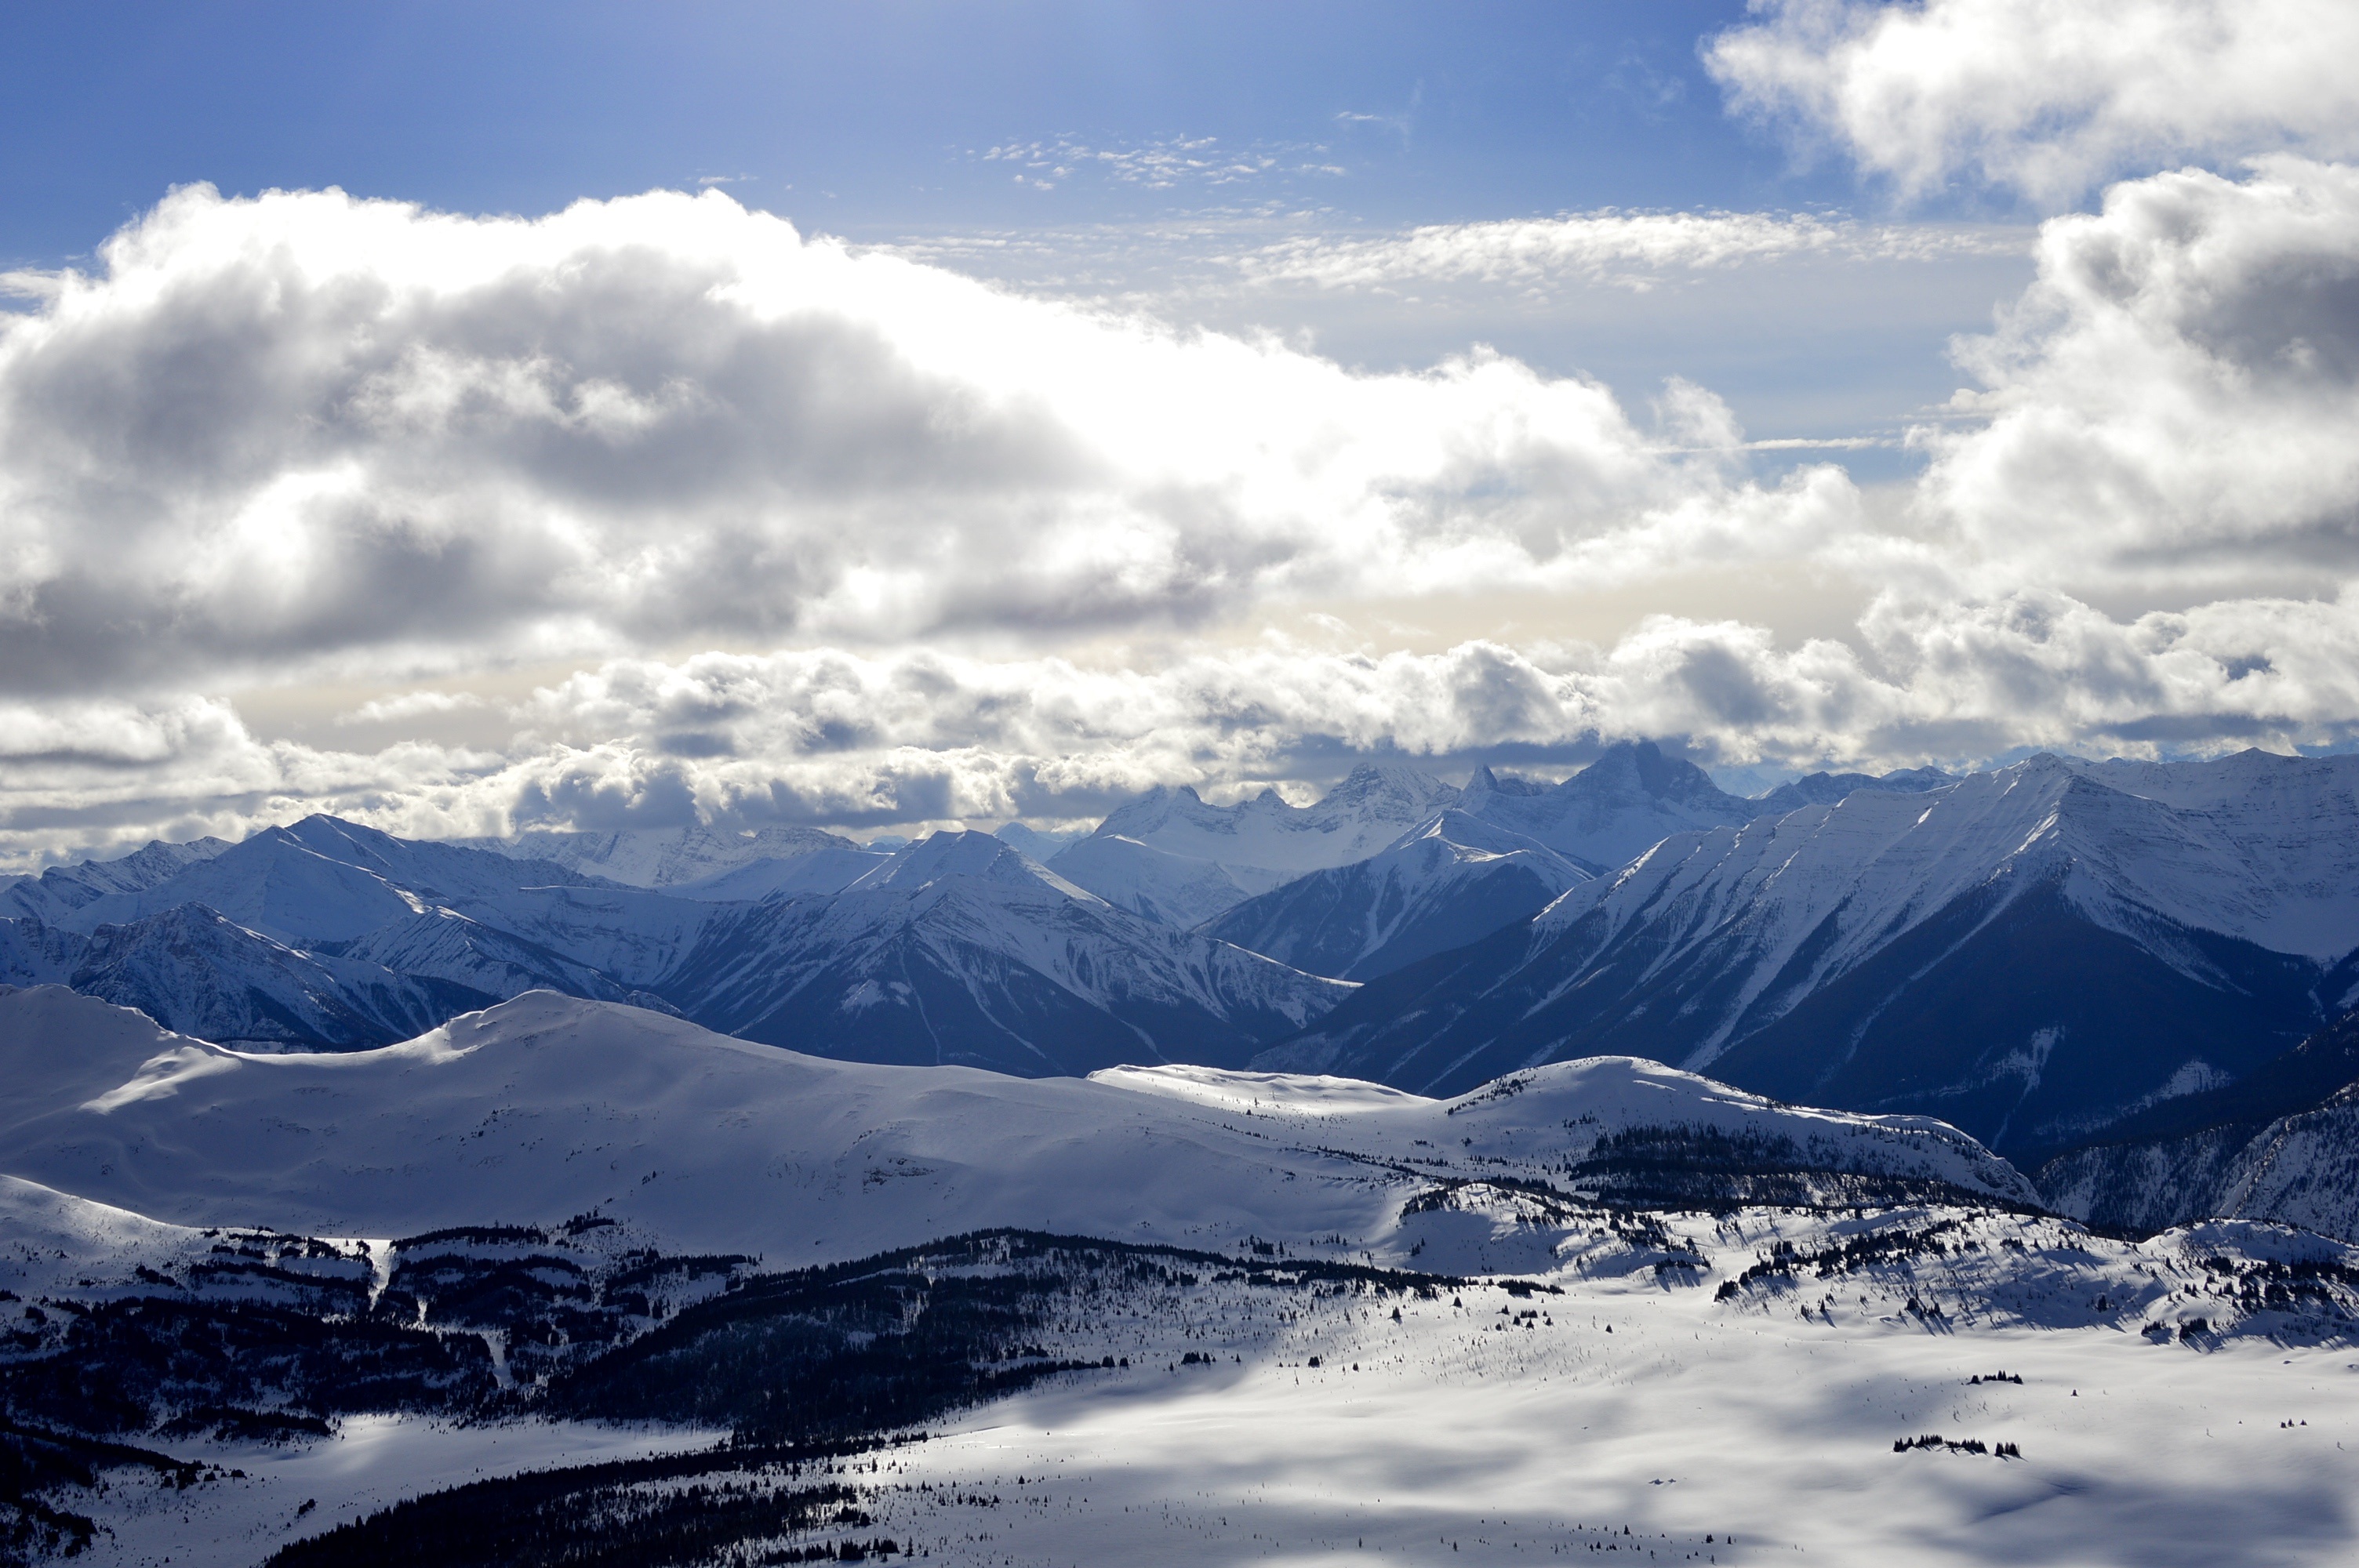
landscape, nature, mountain, snow, winter, cloud, sky, sunlight, mountain range, weather, season, ridge, summit, clouds, mountains, alps, rockies, plateau, fell, banff, landform, sunshinevillage, geographical feature, mountainous landforms